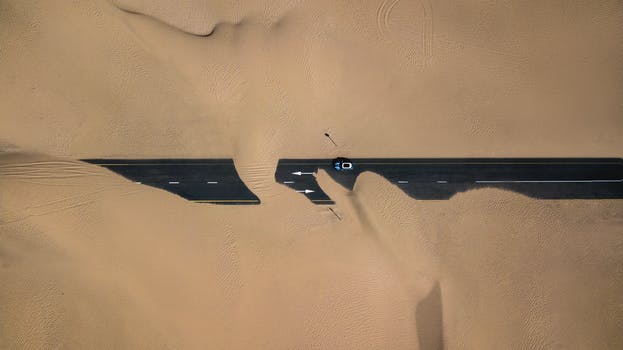
Label: No Watermark